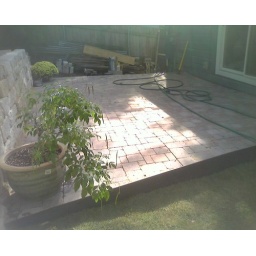
The patio, looking all done and stuff. Just need the step under the sliding glass door and it's a done deal.